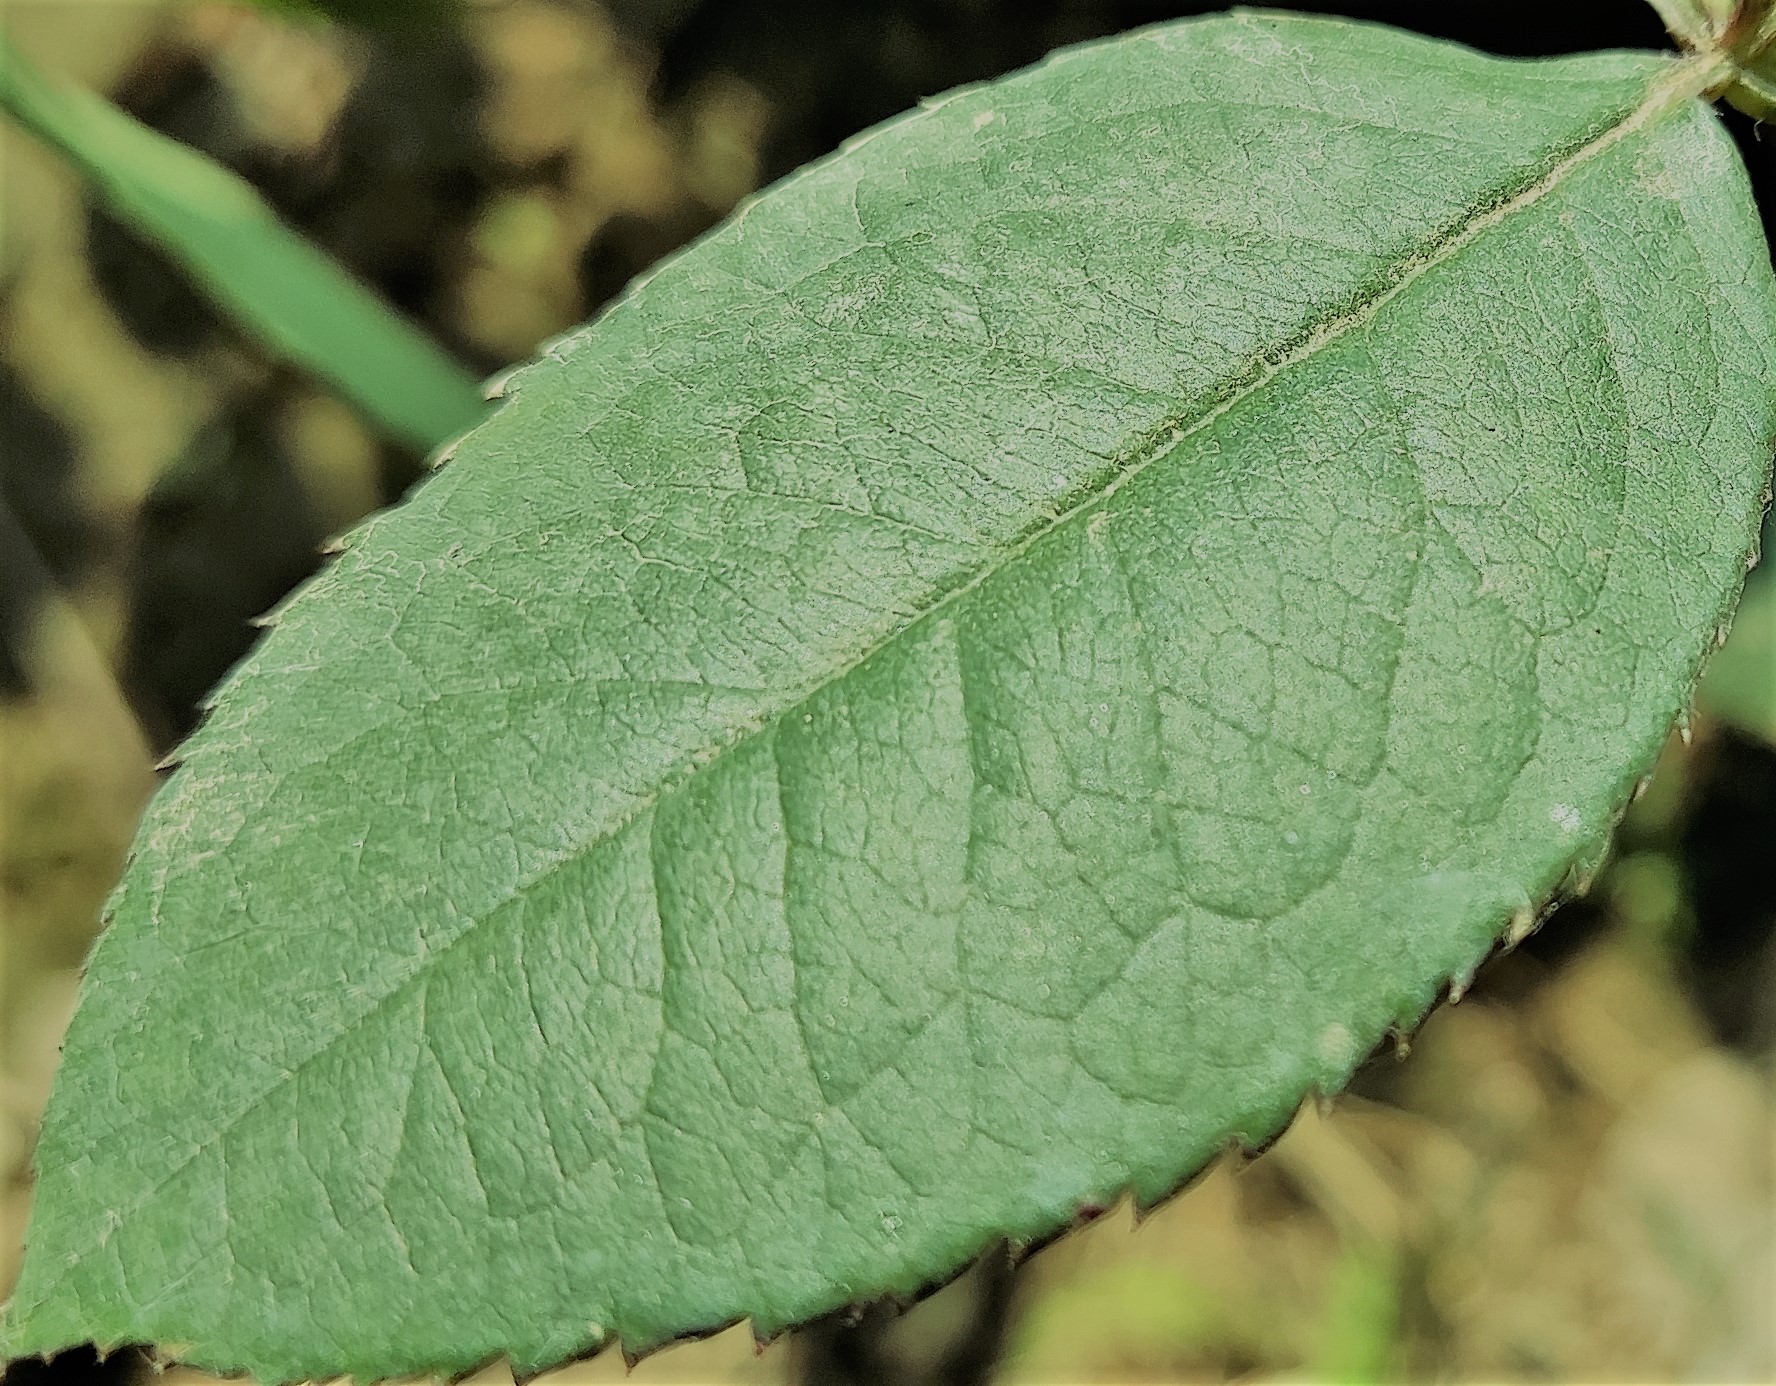
Label: Fresh Leaf